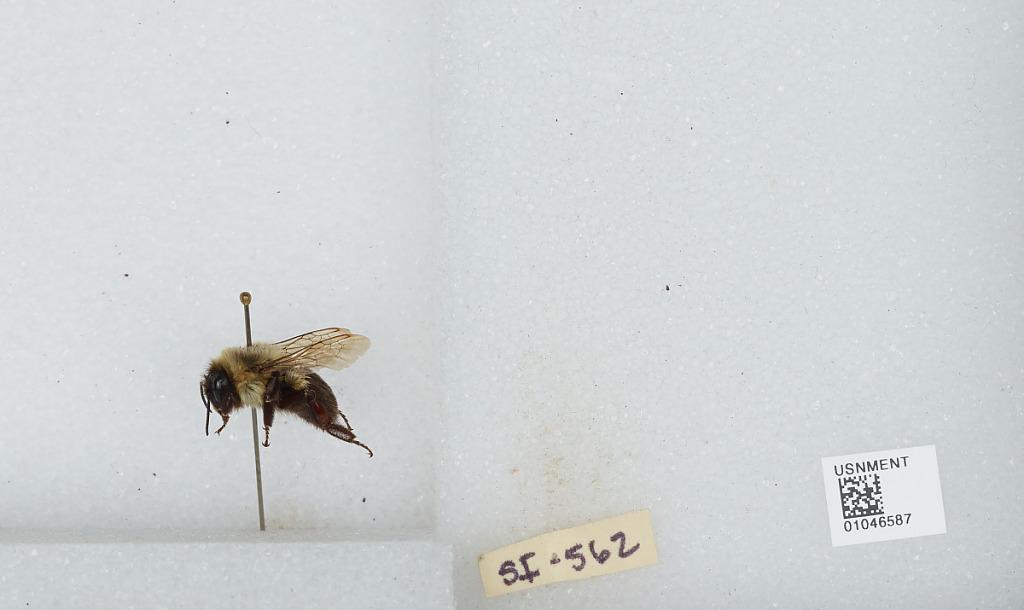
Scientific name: Bombus sp.